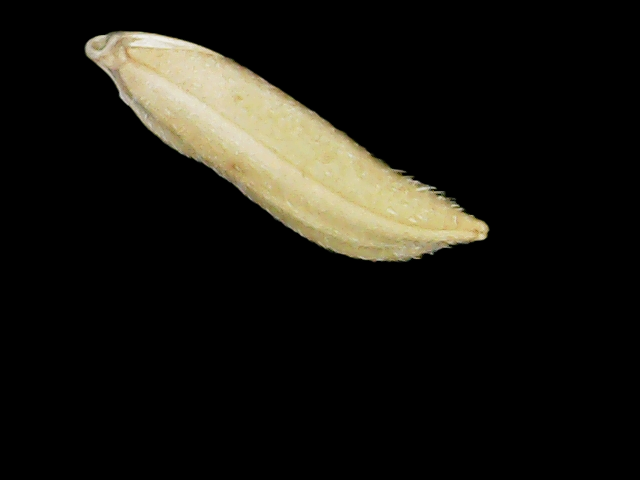
Rice variety: Binadhan26